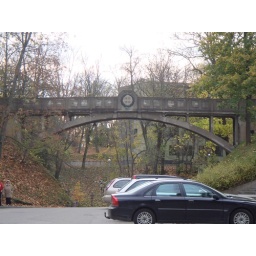
Some bridge over the road